National Union Party (United States)

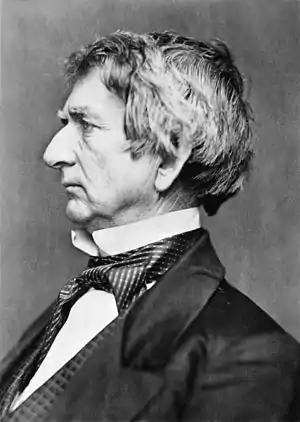
William H. Seward, secretary of state in Lincoln's administration and a key contributor to the Union Party strategy

The election of Abraham Lincoln precipitated the secession of 11 slave states between December 1860 and June 1861, plunging the nation into an unprecedented political crisis. Lincoln owed his election to the support of conservative ex-Whigs in the key states of Indiana, Illinois, and Pennsylvania who had declined to support Fremont in 1856, and whose ideas were at odds with the Radical wing of the Republican Party. He had received few votes in the border states outside of St. Louis and none in any of the states that formed the Confederacy, apart from Virginia, where the unionist backcountry remained loyal to the national government. Instead, unionists in these states had predominately voted for Bell or Douglas against the preferred candidate of the Fire-Eaters, Vice President John C. Breckinridge. Any attempt to restore national authority and mobilize anti-secessionist sentiment behind the Union war effort would therefore require Lincoln to forge political ties with elements who shared his unionist orientation but remained averse to the Republican label and could not be easily integrated within existing Republican organizations.